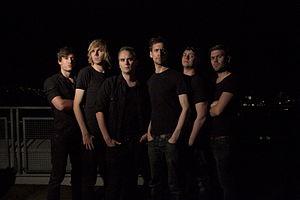
Glittertind est un groupe de folk et viking metal norvégien, originaire de Lillesand. Le style musical du groupe présente aussi des éléments de punk rock. Formé en 2001 par Torbjørn Sandvik, il porte le nom du deuxième sommet de Norvège, le Glittertind.